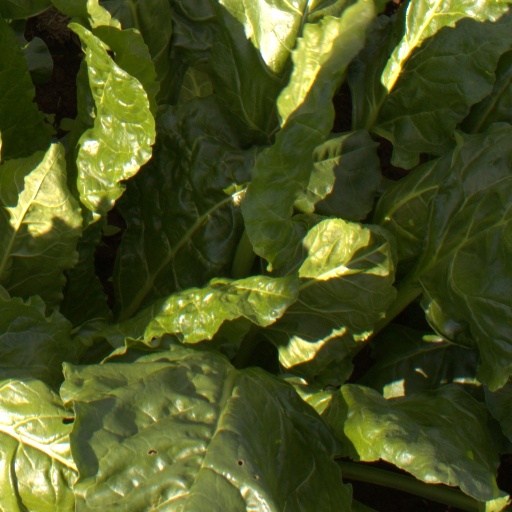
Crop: sugar beet